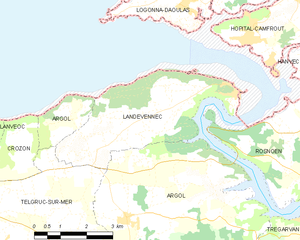
Landévennec [lɑ̃devɛnɛk] est une commune du département du Finistère, dans la région Bretagne, en France. Elle est située à l'embouchure de l'Aulne dans la rade de Brest, à égale distance de Brest et de Quimper. Avec ses 1 385 hectares, Landévennec est la plus petite commune de la presqu'île de Crozon.